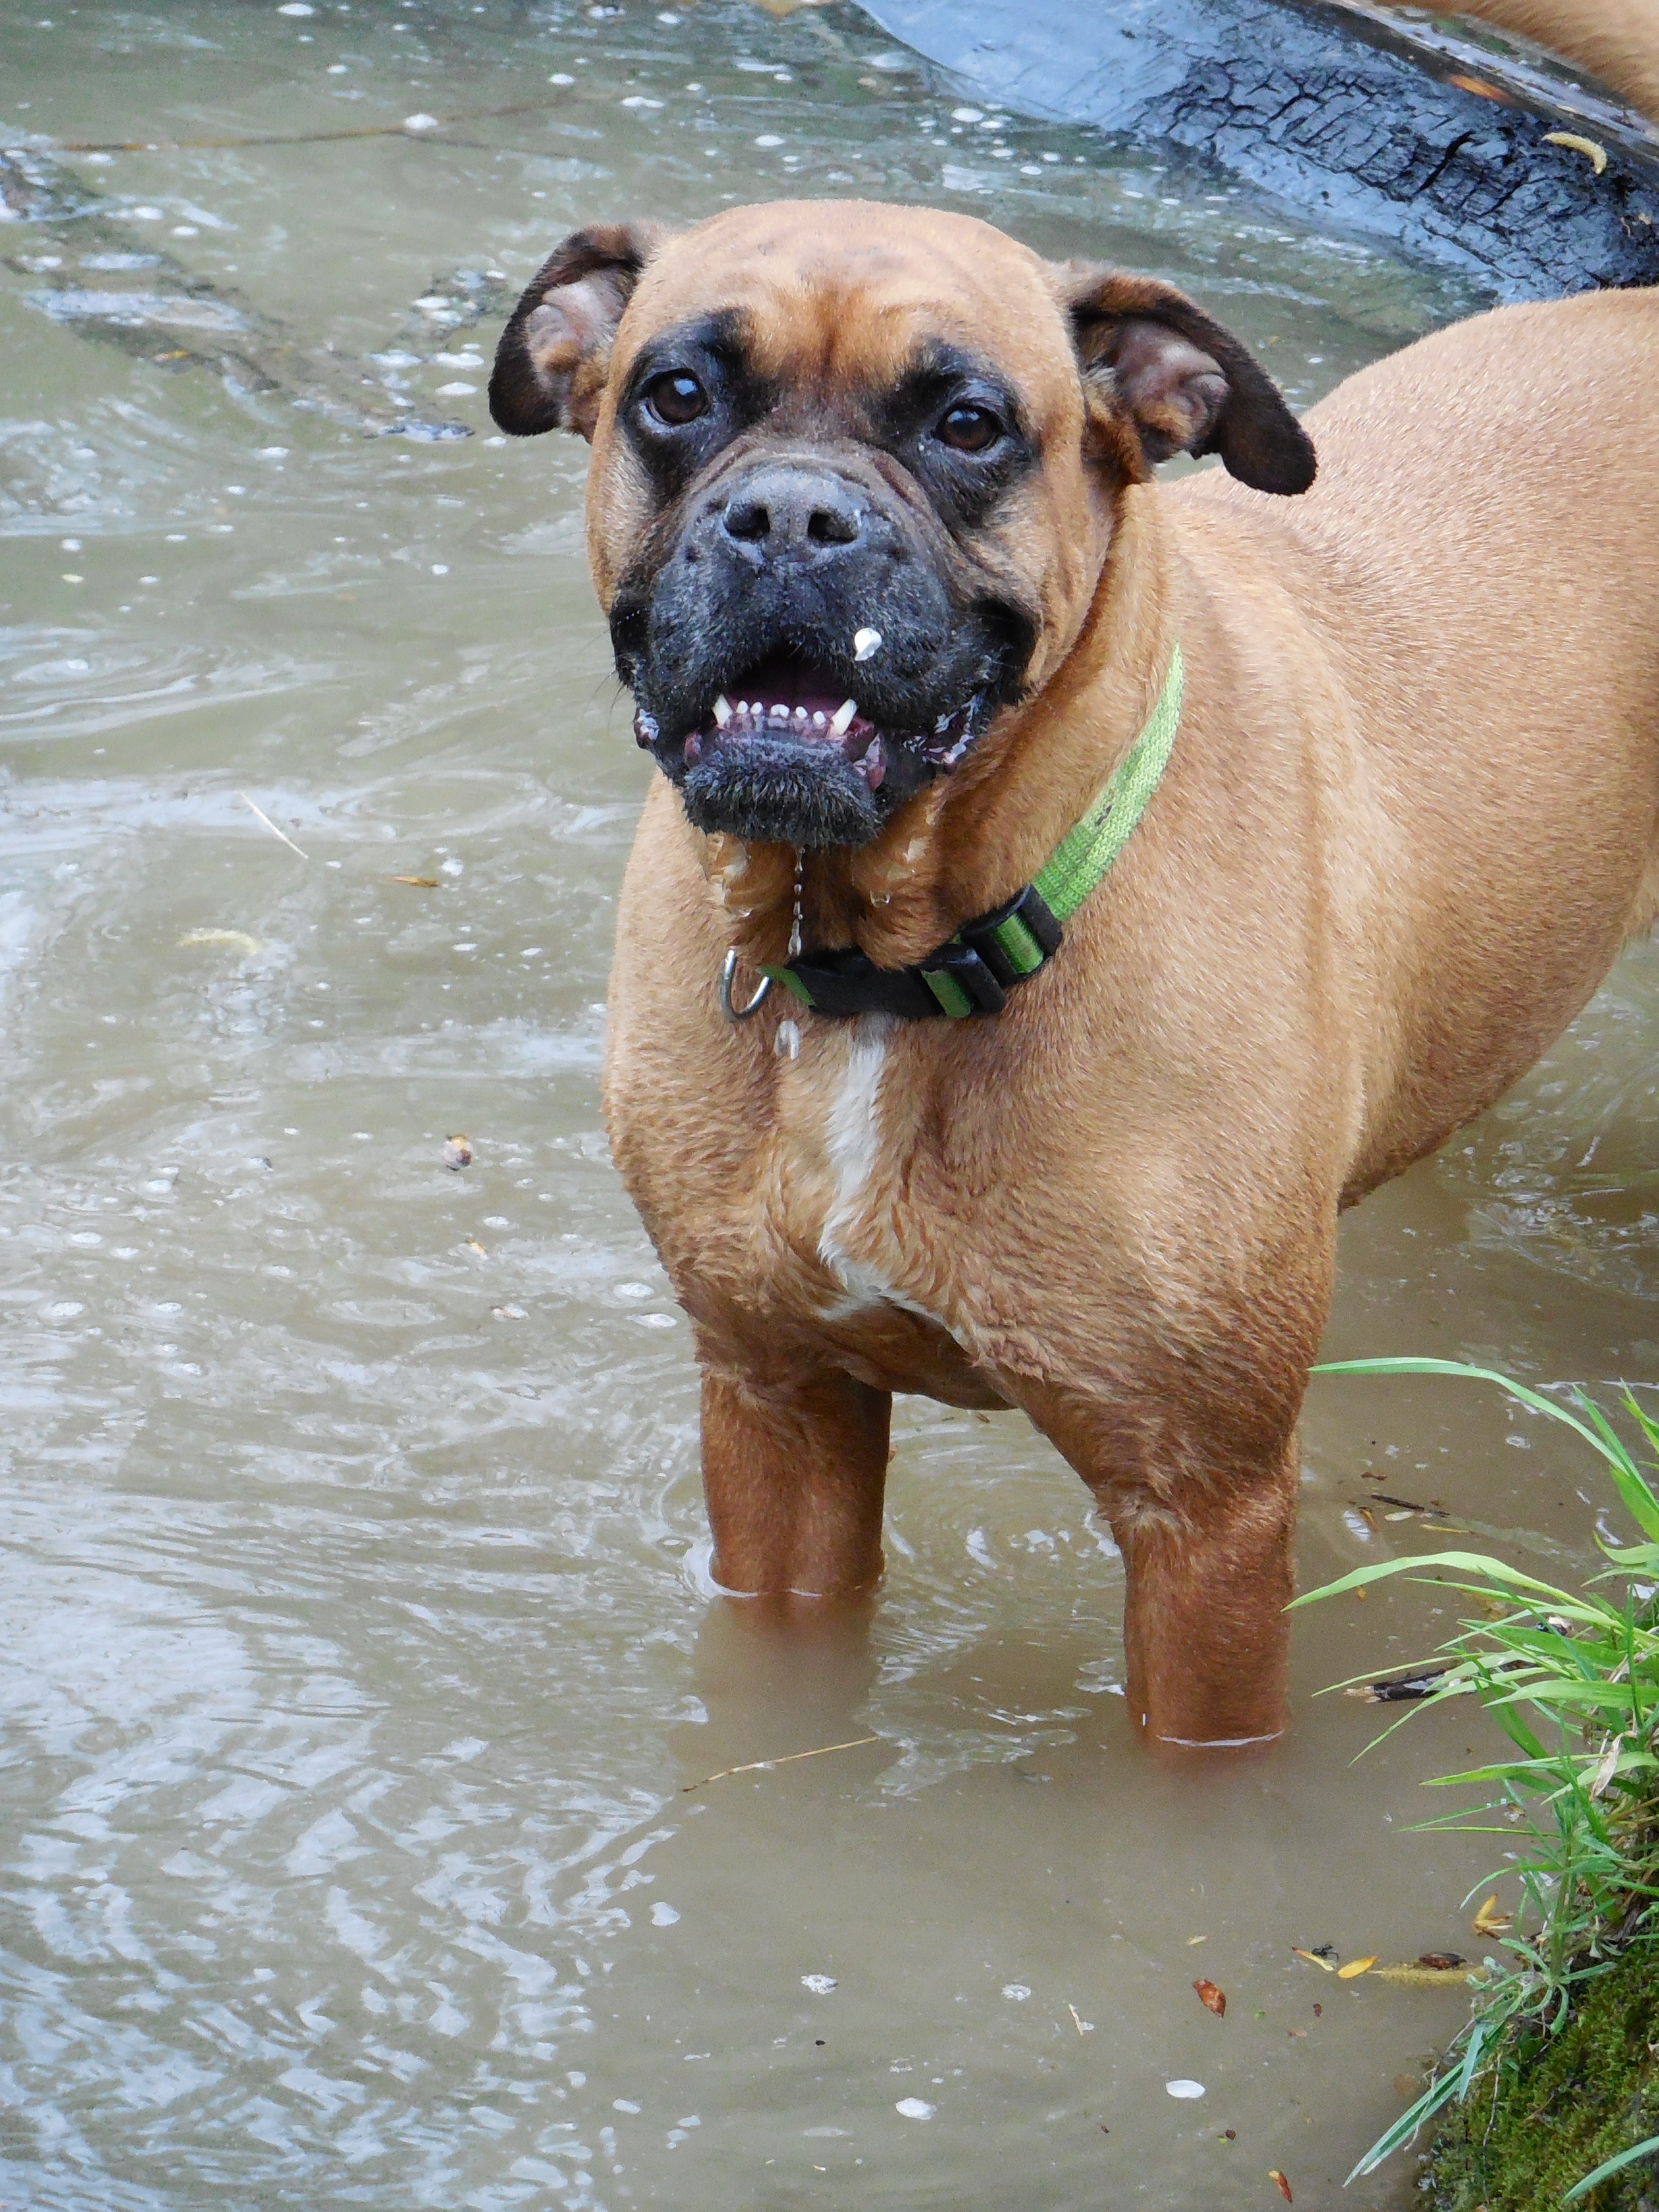
nature, puppy, dog, pet, mammal, boxer, animals, vertebrate, bullmastiff, boerboel, dog like mammal, dog crossbreeds